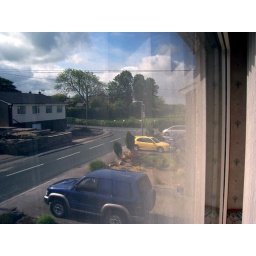
Looking over to the sheep in the field